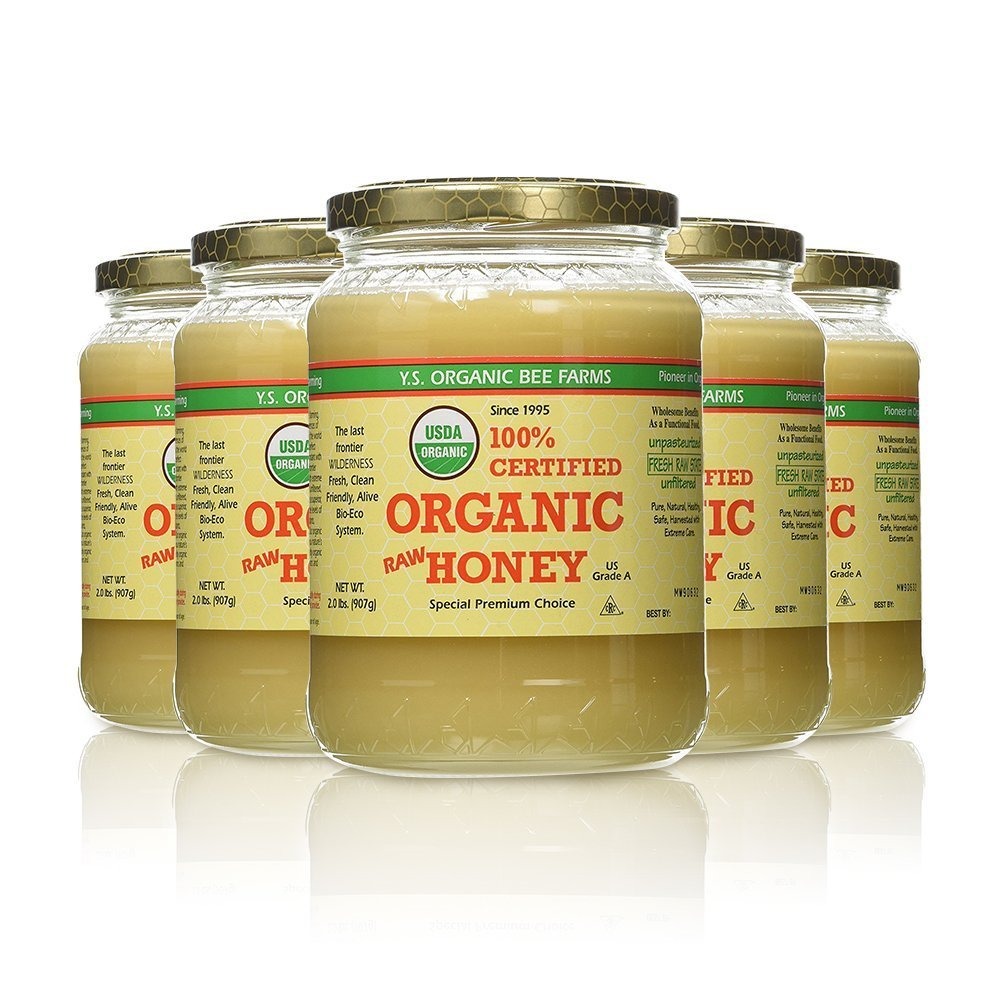
Item Name: YS Organic Bee Farms CERTIFIED ORGANIC RAW HONEY 100% CERTIFIED ORGANIC HONEY Raw, Unprocessed, Unpasteurized - Kosher 32oz(pack of 5)
Bullet Point 1: Fully crystallized, energy packed, true raw solid state
Bullet Point 2: YS Eco Bee Farms
Bullet Point 3: 32 oz x 5 pack
Product Description: YS Organic - Certified Organic Honey is harvested with extreme care, 100% pure, natural, unheated and unfiltered, fresh from healthy beehives. The results produce a superior, energy packed honey with the highest possible levels of live enzymes, vitamins, minerals and antioxidants, healing agents as a functional whole food. Certified Organic Honey - 32 Fluid Ounces Solid.
Value: 160.0
Unit: Ounce

Price: 22